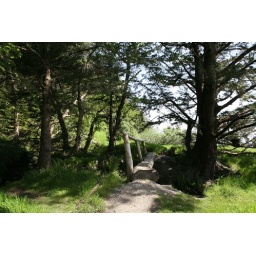
short bridge over the creek with the red water